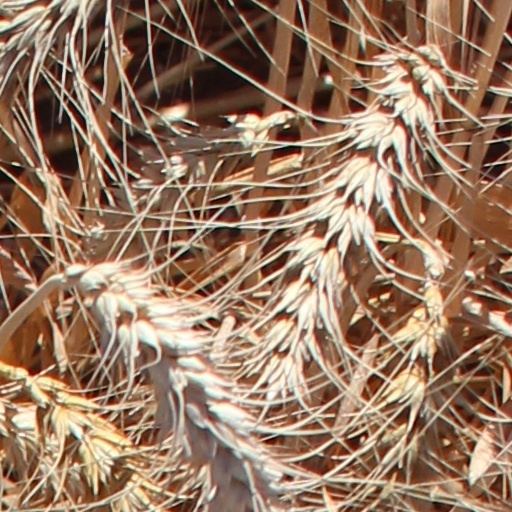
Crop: wheat